Liam Finn

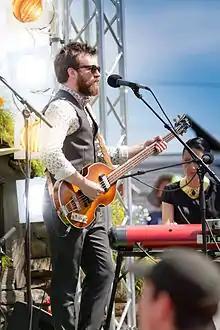
Finn at the world premiere of "" – November 2012 Wellington, New Zealand

Liam Mullane Finn (born 24 September 1983) is a New Zealand singer and musician. Born in Melbourne, Australia, he moved to New Zealand as a child. He is the son of musicians Sharon (Johnson) and Neil Finn. In 2020, he joined his father's band, Crowded House.